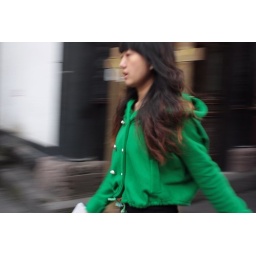
Woman walking in her green coat